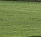
Surface type: grass